Bluestocking

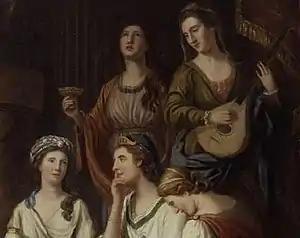
Portrait of Bluestockings by Richard Samuel

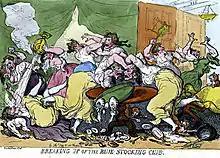
Caricature of blue stockings by Rowlandson

Bluestocking (also spaced blue-stocking or blue stockings) is a derogatory term for an educated, intellectual woman, originally a member of the 18th-century Blue Stockings Society from England led by the hostess and critic Elizabeth Montagu (1718–1800), the “Queen of the Blues”, including Elizabeth Vesey (1715–1791), Hester Chapone (1727–1801) and the classicist Elizabeth Carter (1717–1806). In the following generation came Hester Lynch Piozzi (1741–1821), Hannah More (1745–1833) and Frances Burney (1752–1840). The term now more broadly applies to women who show interest in literary or intellectual matters.